Hard Ticket to Hawaii

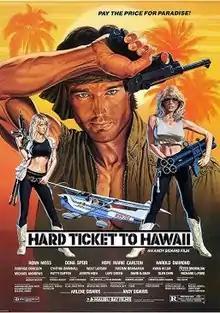
Theatrical release poster

Hard Ticket to Hawaii is a 1987 American low-budget action film written and directed by Andy Sidaris, and starring Ronn Moss, Dona Speir, Hope Marie Carlton, Cynthia Brimhall, and Harold Diamond. The second installment in Sidaris' Triple B film series, it features several former Playboy Magazine centerfolds, Playmates of the Month Speir (Miss March 1984), Carlton (Miss July 1985), Brimhall (Miss October 1985), and Patty Duffek (Miss May 1984).